Veremonda

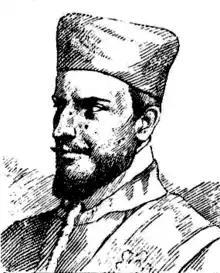
Francesco Cavalli

Veremonda, l'amazzone di Aragona ("Veremonda, the Amazon of Aragon"; also known as Il Delio) is an opera in three acts and a prologue by the Italian composer Francesco Cavalli. The libretto is by Giulio Cicognini with revisions by Giulio Strozzi. The date of the Venetian performance is uncertain.